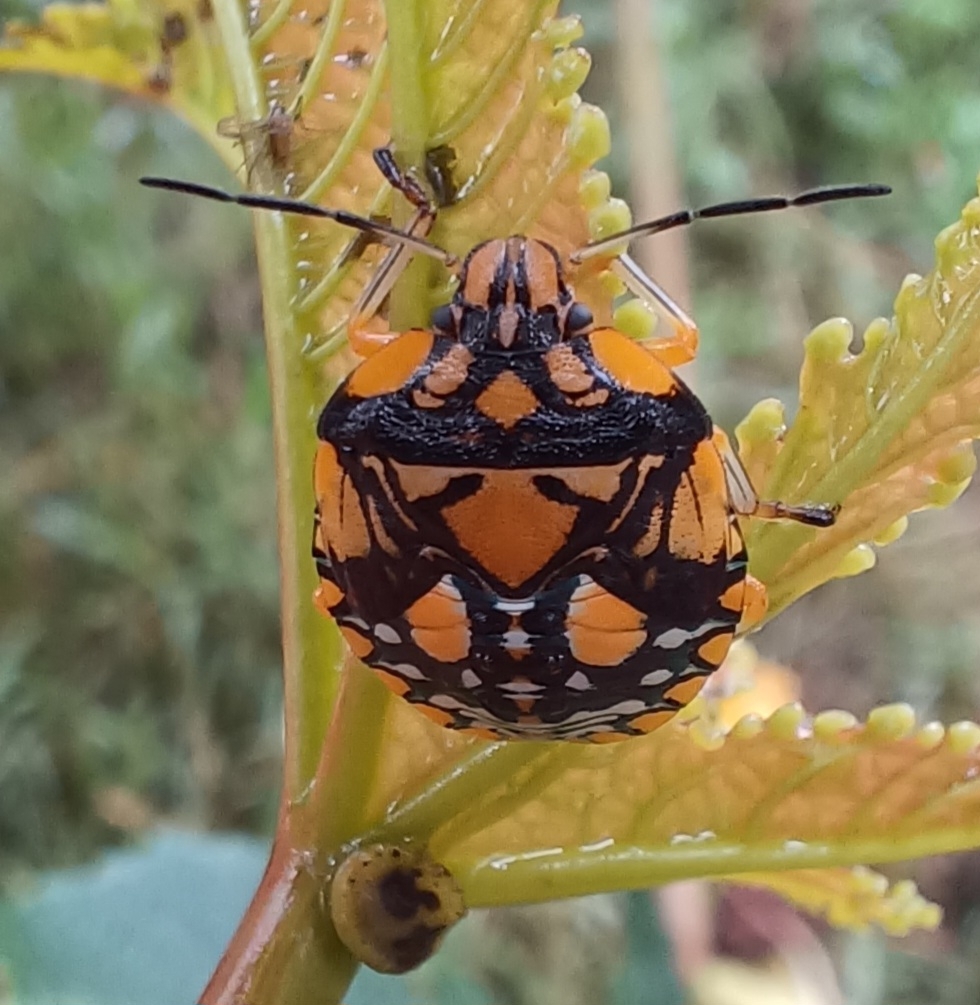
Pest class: stink_bug